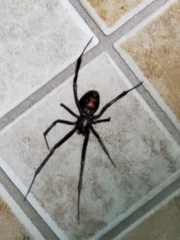
Species: Lactrodectus_hesperus